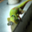
Label: lizard